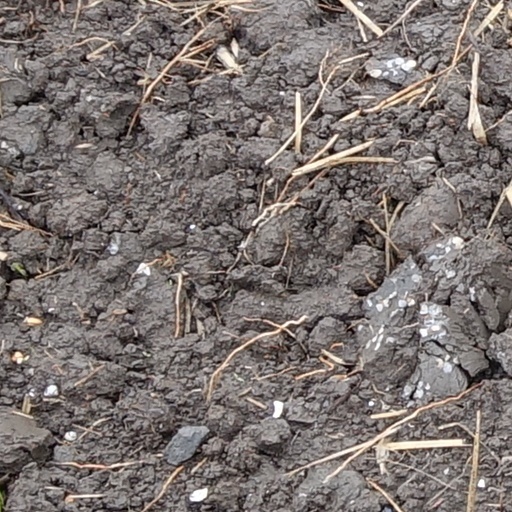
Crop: wheat